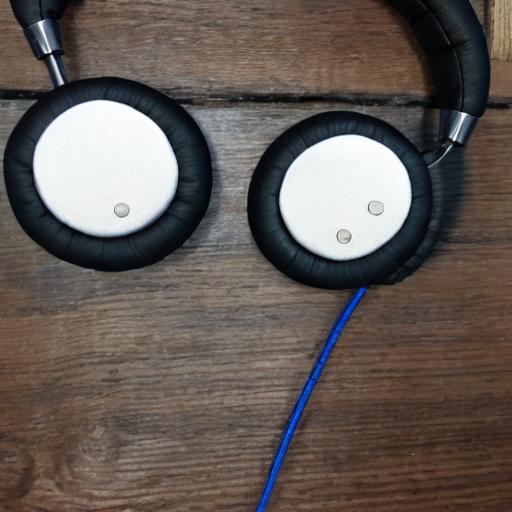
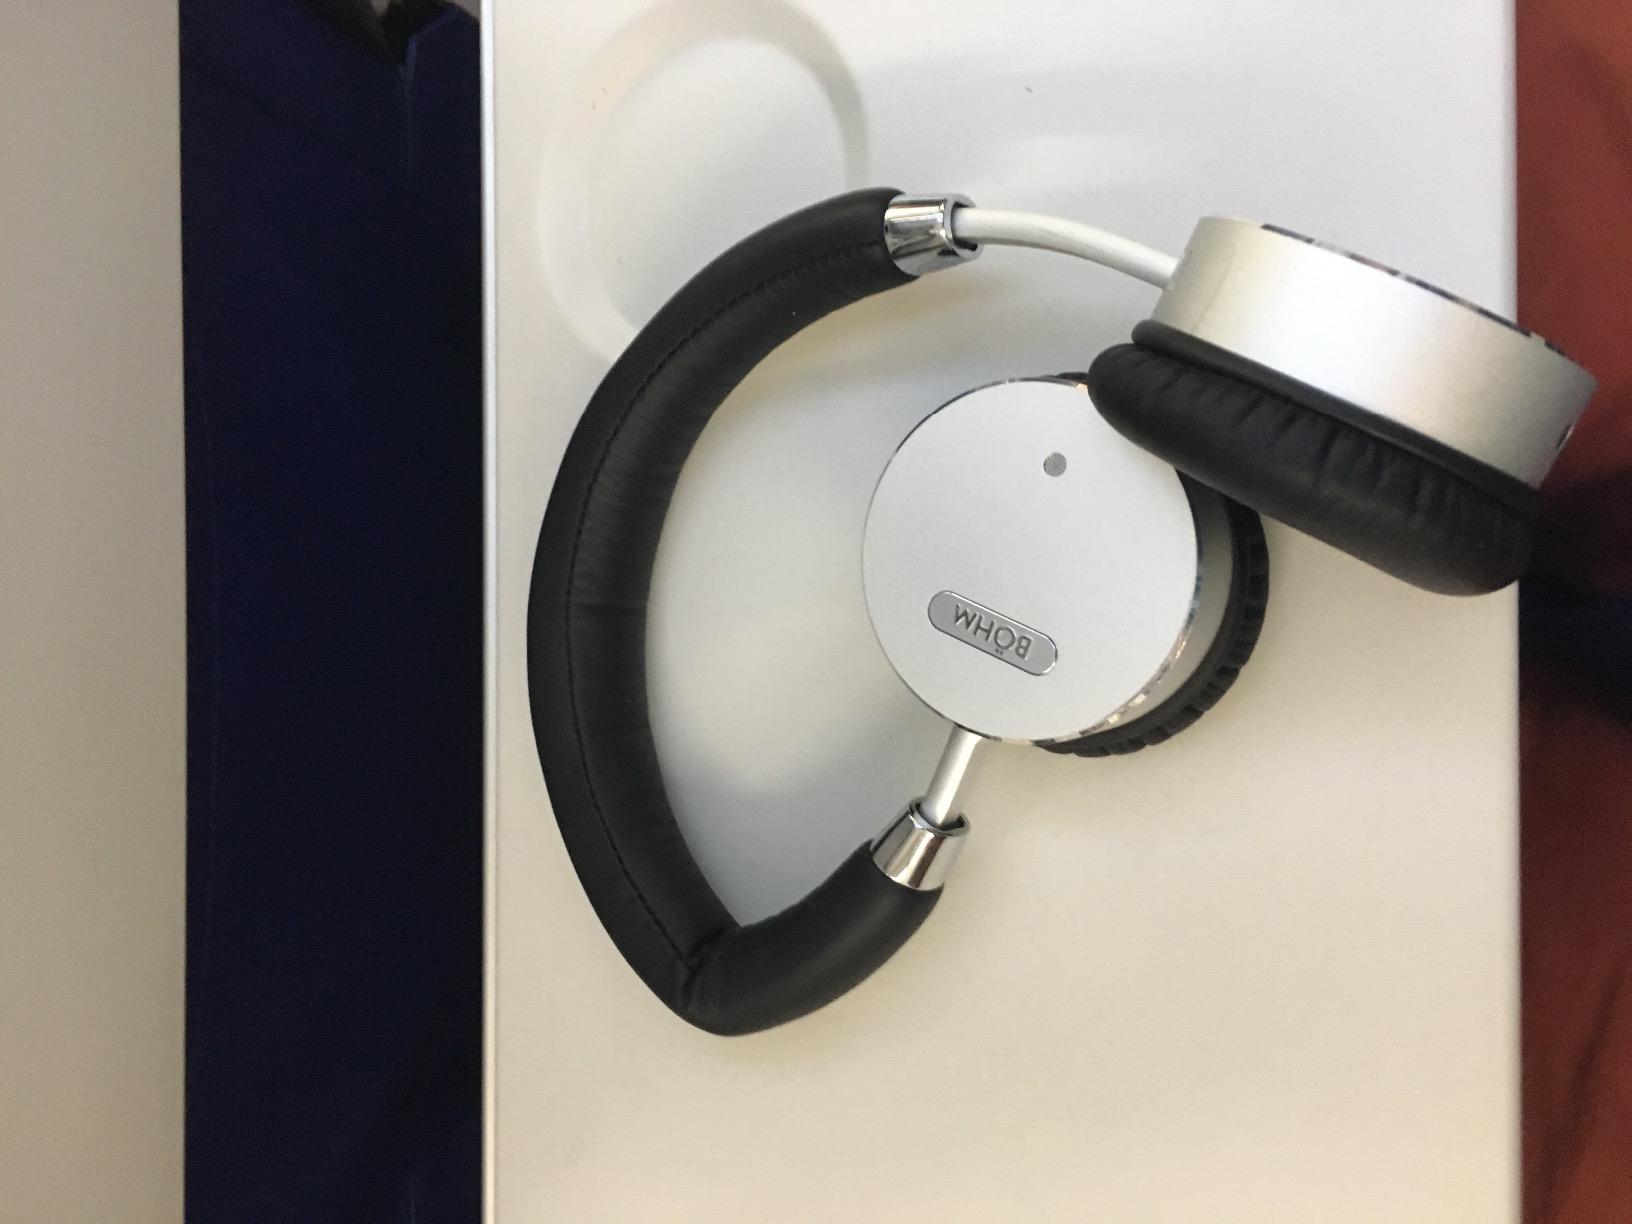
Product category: headphones
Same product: no